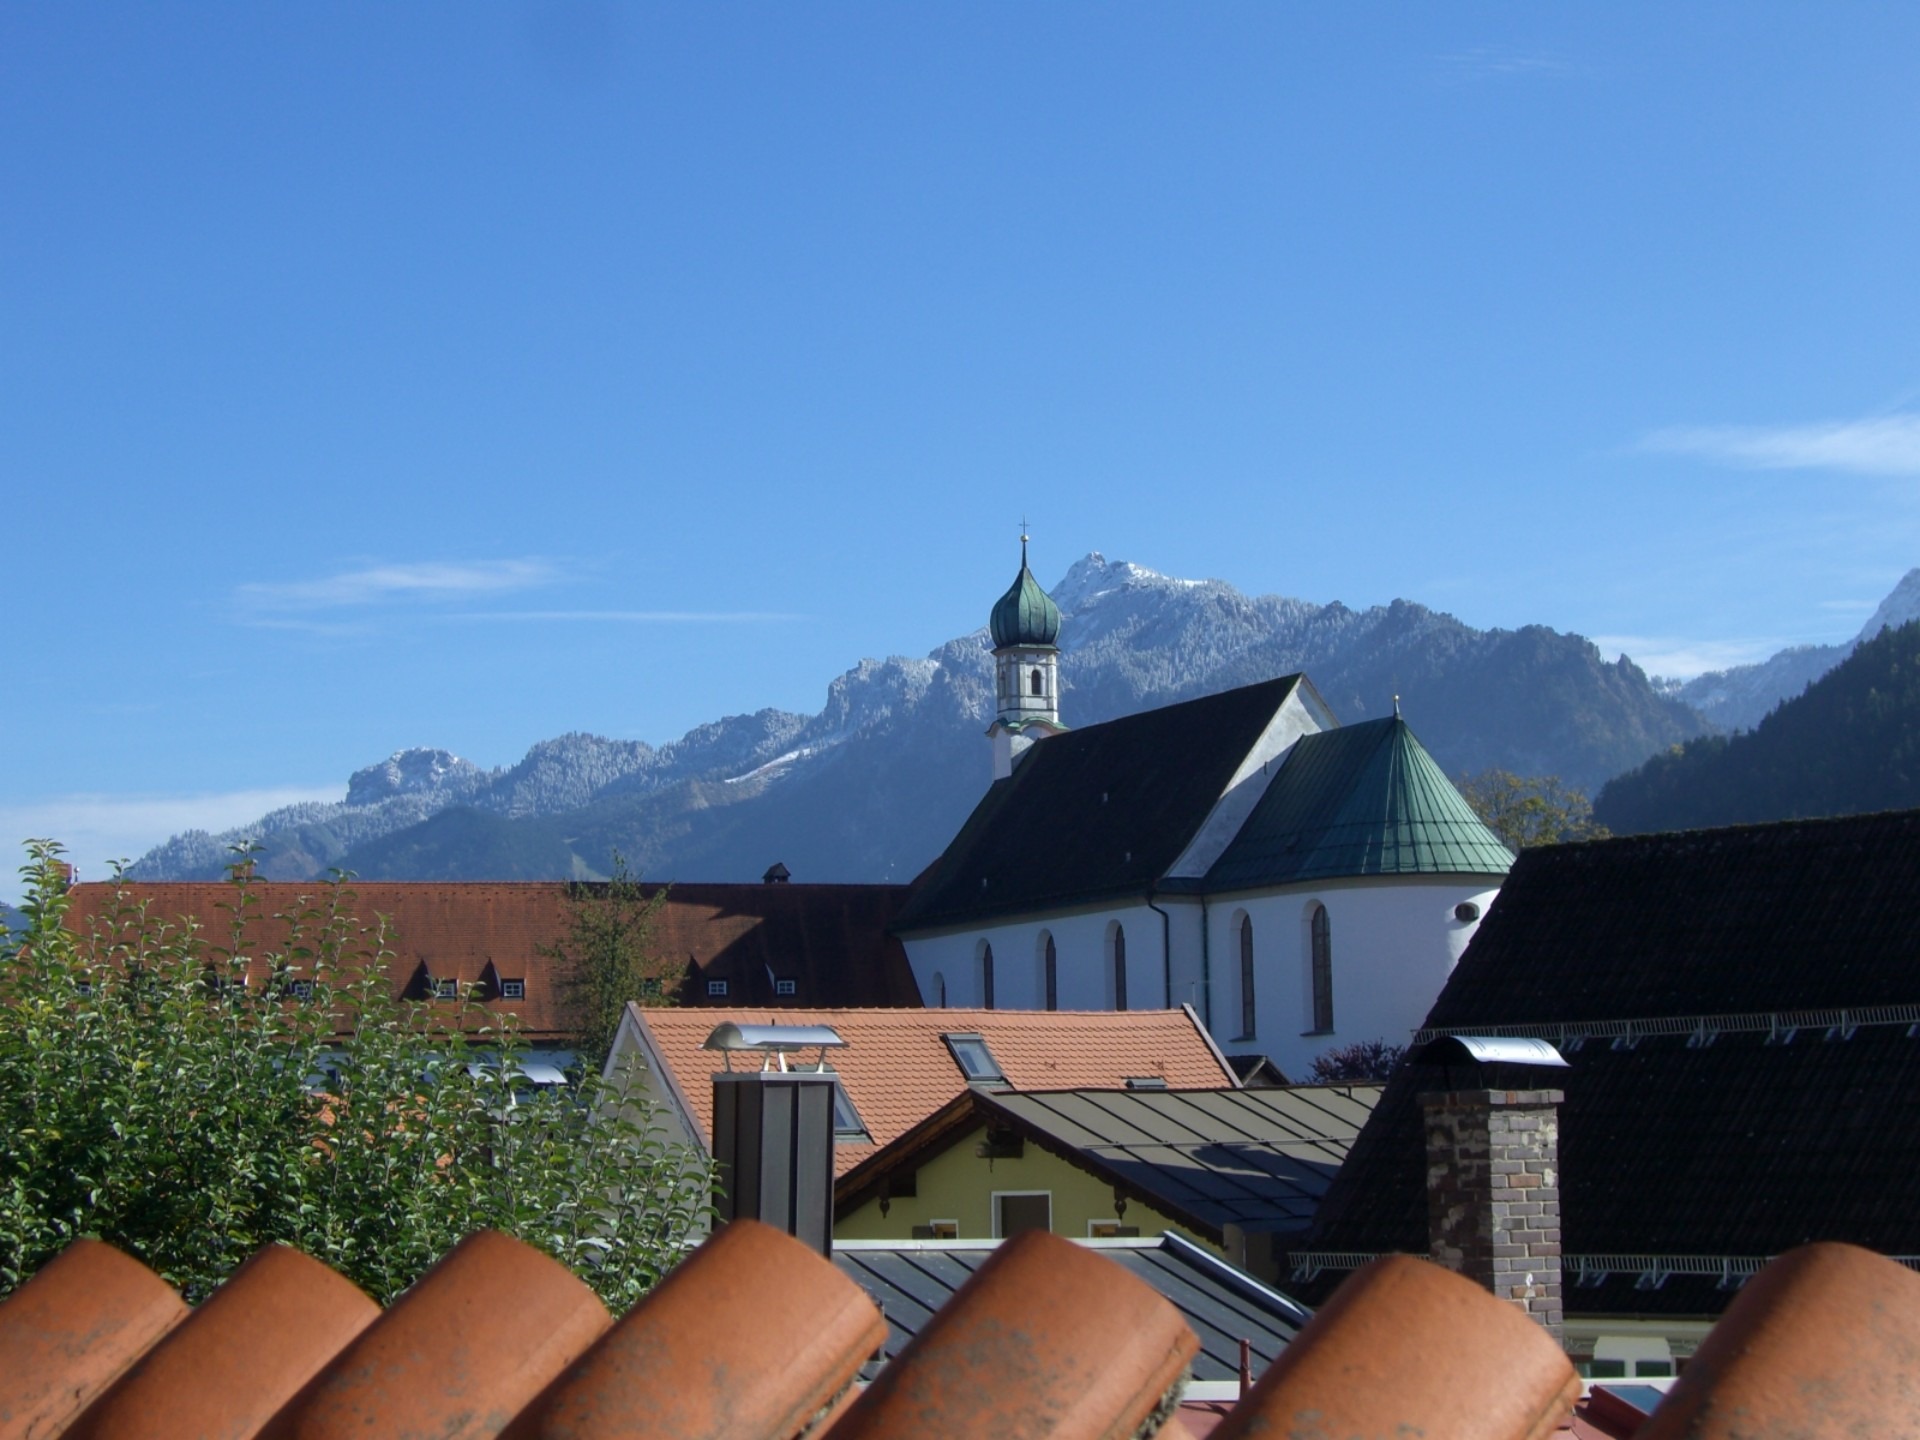
mountain, sky, house, roof, mountain range, vacation, village, mountains, franciscan church, fussen, allgau